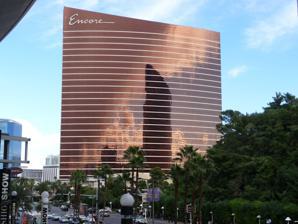
Building: Encore Las Vegas
Country: United States of America
Year built: 2008
Casino hotel in Nevada, United States Encore Las Vegas Show map of Las Vegas Strip Show map of Nevada Location Paradise, Nevada , U.S. Address 3121 South Las Vegas Boulevard Opening date December 22, 2008 ; 16 years ago ( December 22, 2008 ) No. of rooms 2,034 Total gaming space 72,000 sq ft (6,700 m 2 ) Signature attractions Encore Beach Club XS nightclub Notable restaurants Sinatra Wazuzu Owner Wynn Resorts Architect Wimberly Allison Tong & Goo , Michael Hong Renovated in 2010, 2015 Coordinates 36°07′39″N 115°09′58″W / 36.1274003°N 115.166211°W / 36.1274003; -115.166211 Encore Las Vegas (also called Encore at Wynn Las Vegas or simply Encore ) is a luxury resort , casino and hotel located on the Las Vegas Strip in Paradise , Nevada . The resort is connected to its sister resort, Wynn Las Vegas , located directly south. Both are owned by Wynn Resorts and located on the former site of the Desert Inn resort, which Steve Wynn purchased and closed in 2000. Encore took the place of two Desert Inn hotel structures, the Palms and St. Andrews towers, both demolished in 2004. Construction of Encore began on April 28, 2006, the first anniversary of Wynn Las Vegas' opening. The Encore project, built by Tutor Saliba , cost $2.3 billion. It opened on December 22, 2008. The 48-story hotel tower includes 2,034 rooms, and the resort also offers 72,000 sq ft (6,700 m 2 ) of gaming space, as well as the Encore Esplanade retail area. In addition, it has several restaurants, including one dedicated to singer Frank Sinatra . The resort has also had several clubs, two of which were added in 2010, marking the completion of the Wynn resort complex. The property includes the Encore Theater, originally built for Wynn Las Vegas and now located in between the two resorts. Encore has received numerous accolades, including the AAA Five Diamond Award and the Five Star award from Forbes Travel Guide . History Encore is a sister property to Wynn Las Vegas , which also consists of a single hotel tower. By February 2004, owner Steve Wynn had decided to build a second tower with 1,300 rooms, for an approximate total of 4,000. This would help make the Wynn complex more competitive among other expanding resorts on the Las Vegas Strip . Construction of Encore's hotel tower, December 2007 The Wynn complex was built on the former site of the Desert Inn resort, which was purchased and closed by Steve Wynn in 2000. The last remaining hotel structures of the Desert Inn – the Palms and St. Andrews towers – were imploded in November 2004, making way for Encore. It was originally planned only as a hotel tower with a boutique casino, although the strength of the economy prompted Wynn to expand the project, adding restaurants and convention space, among other features. Encore would be targeted at a higher-end clientele compared with that of Wynn Las Vegas. Wynn Resorts sold $400 million in stock to help finance Encore, which cost a total of $2.3 billion. Groundbreaking took place on April 28, 2006, the first anniversary of Wynn Las Vegas' opening. Tutor Saliba , based in California, served as the general contractor. A nine-story Desert Inn parking garage, the last remainder of the resort's structures, was imploded on March 6, 2007, as construction progressed on Encore. Encore was expected to employ more than 5,000 people, with approximately 1,400 relocating from Wynn Las Vegas. As with the original resort, Steve Wynn starred in a commercial for Encore featuring him on the roof of the new hotel's tower. The commercial was directed by Brett Ratner . Encore opened at 8:00 p.m. on December 22, 2008. More than 1,000 people attended the opening. Due to the period's economic downturn , the opening was designed to be more subdued compared with that of previous resorts. At the opening, Steve Wynn gave high rollers a few million dollars to make the initial bets and initiated the action by declaring over a microphone, "Let the games begin!"; the start of gambling was accompanied by a recording of Frank Sinatra 's " Luck Be a Lady Tonight ". The resort opened with one nightclub, and two other clubs were added in May 2010, replacing the resort's existing porte-cochere at a cost of $68 million. The project included a new pedestrian entrance and landscaping, both along the Strip. With these additions finished, Wynn declared that the $5.2 billion Wynn complex was now complete. Features A suite at Encore Table games During the design phase, Wynn Resorts consulted with Forbes Travel Guide in hopes of attaining its five-star rating. Encore was designed to attract an upper-class clientele, competing with other upcoming luxury resort projects such as CityCenter and Cosmopolitan . DeRuyter Butler was the chief architect. Jerry Beale, senior vice president of design, described Encore as "the flirty younger sister" of Wynn Las Vegas. The interior design was handled by Roger Thomas, who is a butterfly enthusiast. Flower and butterfly designs are prominent throughout the resort. Thomas's passion for butterflies intrigued Wynn, prompting their inclusion in the design. The Encore hotel tower is nearly identical to the one at Wynn Las Vegas, both using bronze glass. The Encore tower is 48 stories, although its top floor is labeled "63". Due to bad-luck superstitions among gamblers, the tower skips the 13th floor ( triskaidekaphobia ) and those containing the number 4 ( tetraphobia ). Encore opened with 2,034 hotel rooms. The rooms were remodeled in 2015, and a $200 million hotel renovation project was announced for both Wynn and Encore in 2021. Like Wynn Las Vegas, Encore also features natural lighting in certain areas of the resort, an uncommon trait for casinos. Other notable design elements include red chandeliers above the casino floor, which contains 72,000 sq ft (6,700 m 2 ) of gaming space. Upon opening, the casino also had five gaming salons on the hotel's top floor. The salons, reserved for high rollers, offered table games such as baccarat and floor-to-ceiling views. A race and sports book was added in 2017. The resort opened with 27,000 sq ft (2,500 m 2 ) of retail space at the Encore Esplanade, featuring 11 upscale retailers such as Chanel , Hermes and Rock and Republic . Designed by Dan Barteluce, the Encore Esplanade consists of an indoor walkway connecting to Wynn Las Vegas, with lattice ceilings providing natural lighting. The resort also opened with a 61,000 sq ft (5,700 m 2 ) spa. Restaurants Lounge area at Andrea's Encore opened with five restaurants, including Sinatra; it serves as a tribute to the singer, who was friends with Wynn. The Italian restaurant features various personal memorabilia that once belonged to Sinatra. A French restaurant, Switch, featured a rotating decor; walls would retract into the ceiling every 30 minutes, allowing for a new one to descend. Victor Drai , a nightclub operator for the Wynn complex, also opened Botero Steak, named after artist Fernando Botero . Other dining establishments included Society Cafe, and the Asian restaurant Wazuzu, the latter overseen by chef Jet Tila . Society Cafe closed in 2015, along with Botero Steak. Following a renovation, the latter reopened at the end of the year as Jardin (French for "Garden"). Switch operated until 2012. Andrea's, an Asian restaurant and lounge named after Wynn's wife Andrea Hissom, opened in its place in 2013. The lounge area included an LED screen image of Hissom's eyes. It closed in 2020 and was replaced by Elio, marking the first Mexican restaurant for the Wynn complex. A new Mexican restaurant, Casa Playa, opened in its place the following year. Clubs Drai, who operated the Tryst nightclub at Wynn Las Vegas, was again recruited to run the XS nightclub at Encore. XS, measuring 40,000 sq ft (3,700 m 2 ), was designed as Encore's top attraction. It included access to a pool area which had 29 cabanas, as well as topless sunbathing. Encore Beach Club Encore Beach Club, a 55,000 sq ft (5,100 m 2 ) pool complex for adults, opened in May 2010. It was joined by a new 5,000 sq ft (460 m 2 ) nightclub known as Surrender, which connected to the beach club. Both were managed by Sean Christie 's Las Vegas Nightlife Group, which also operated the Blush nightclub at Wynn Las Vegas. XS and Surrender later became some of the top-grossing nightclubs in the United States. Later in 2010, rapper Lil Jon signed a DJ residency at Surrender. Swedish DJ Alesso has also performed there and at Encore Beach Club. The Chainsmokers and Kygo each began ongoing residencies at XS in 2017. Performing artists are managed by Jared Garcia. Later that year the position of artist relations was taken over by David Hadden. By 2018, Encore Beach Club had taken over the Surrender space. Shows Further information: Wynn Las Vegas § Other shows and entertainers The Wynn complex has two theaters, including the Encore Theater. It was originally built as part of Wynn Las Vegas and is located between the two resorts. It has 1,480 seats, and has hosted numerous entertainers, including Danny Gans , Beyoncé , and Garth Brooks . Accolades In a 2009 review for The New York Times , Brooks Barnes wrote, "Until the economy improves, the opulent hotel will come across a bit like a boom-times relic. But there's always a market for quality, and Encore offers that in spades". That year, Travel + Leisure named it among the 45 best new hotels. The magazine praised Encore's natural lighting and indoor plant life, stating that both features make the expansive public spaces feel "downright cozy". At the end of 2009, Encore received the AAA Five Diamond Award , as well as the Five Star award from Forbes Travel Guide . The two spas at the Wynn complex were also the only ones in the state to have five-star ratings. The complex has since been a repeat winner of both awards. Encore is among the three largest Forbes Five-Star resorts in the world, along with Wynn Las Vegas and Wynn Palace in Macau. In 2017, readers of Condé Nast Traveler named Wynn Las Vegas and Encore as the best hotel property in the city, noting the high level of luxury. Gallery Encore during construction, January 2008 Wynn and Encore on opening day as seen from The Palazzo Encore and Wynn seen from the east, with Trump International Hotel Las Vegas in the center Tower view from Las Vegas Boulevard New pedestrian entrance at Encore Close-up of entrance Encore Beach Club, seen from the Strip at night Hotel lobby Encore Esplanade See also List of casinos in Nevada List of tallest buildings in Las Vegas References